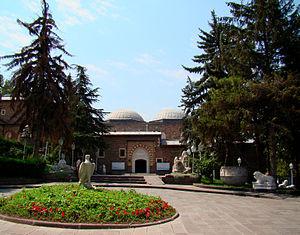
Ankara – anciennement appelée Angora et Ancyre durant l'Antiquité – est la capitale de la Turquie depuis le 13 octobre 1923 et la deuxième plus grande ville du pays, après Istanbul. Elle est située en Région de l'Anatolie centrale.
Le Musée des civilisations anatoliennes est situé sur le versant sud du château d'Ankara dans le quartier d'Atpazan de la capitale turque. Le Kursunlu Han abrite les salles de lecture, la bibliothèque, la salle de conférence, le laboratoire et un atelier. Le bâtiment ottoman héberge les collections de l'archéologie anatolienne depuis l'ère paléolithique, l'âge du bronze récent, la période hittite, phrygienne, urartéenne, grecque, hellénistique, romaine, byzantine, séleucide et ottomane.